Cityplace (Winnipeg)

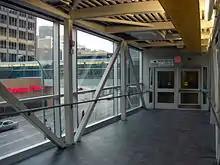
Winnipeg Walkway skywalk connection to cityplace, spanning Hargrave Street

It consists mainly of the former Eaton's company Catalogue & Mail Order building that occupies the block bounded by Hargrave and Donald Streets, and Graham and St. Mary Avenues. The warehouse was designed by John Woodman, a Winnipeg architect, and constructed in 1916.